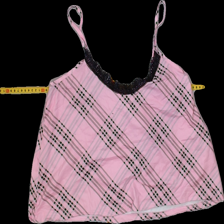
View: front
Type: Top
Category: Ladies
Brand: Not Applicable
Colors: Black, Pink
Material: 100% Poly
Pattern: Checkered print
Cut: Cropped
Season: All
Trend: No trend
Stains: No
Price range: 50-100
Recommended usage: Reuse